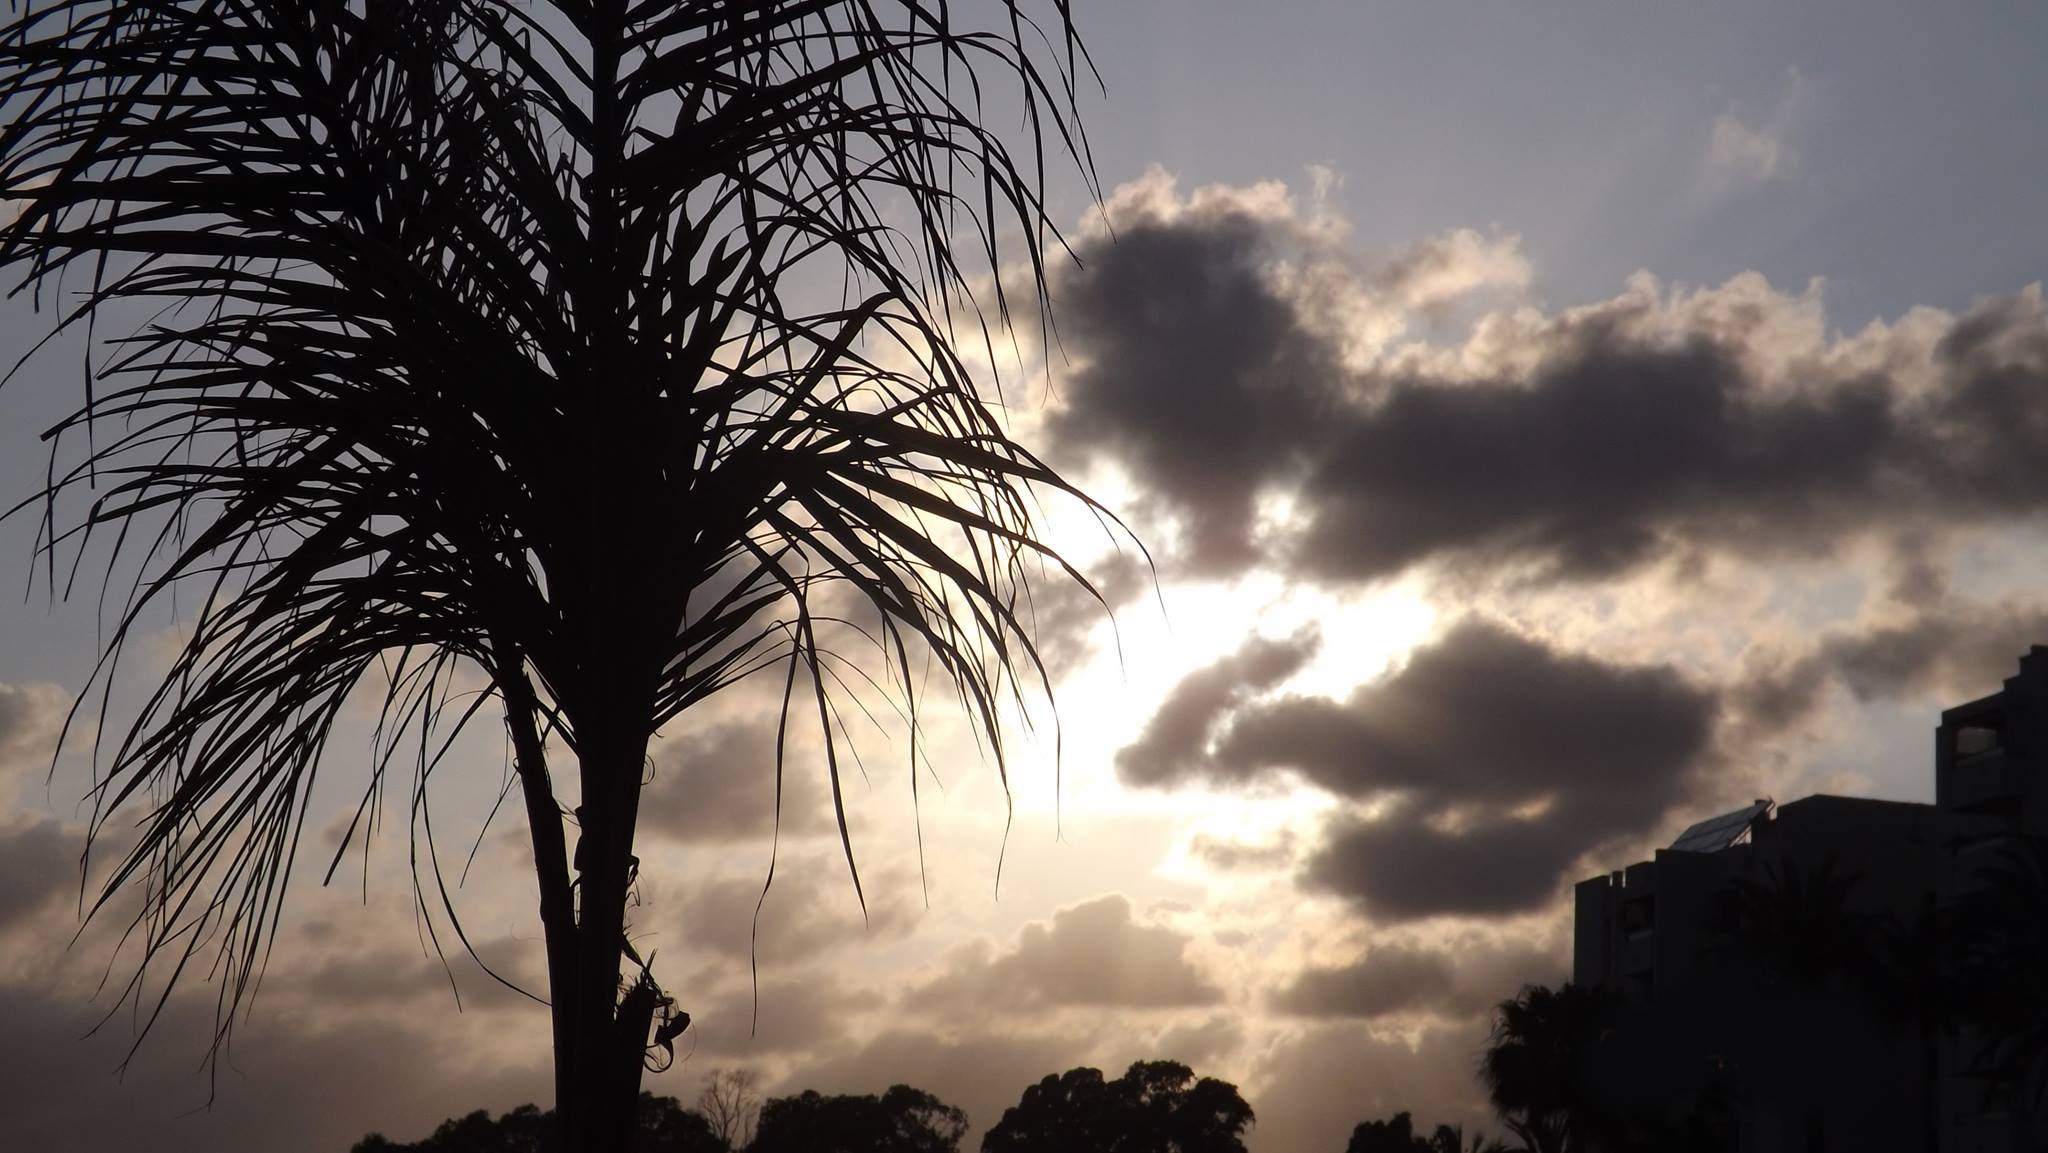
beach, tree, outdoor, horizon, cloud, sky, sun, sunrise, sunset, sunlight, morning, dawn, atmosphere, summer, travel, dusk, evening, palm, calm, island, darkness, blue, sundown, atmospheric phenomenon, woody plant, arecales